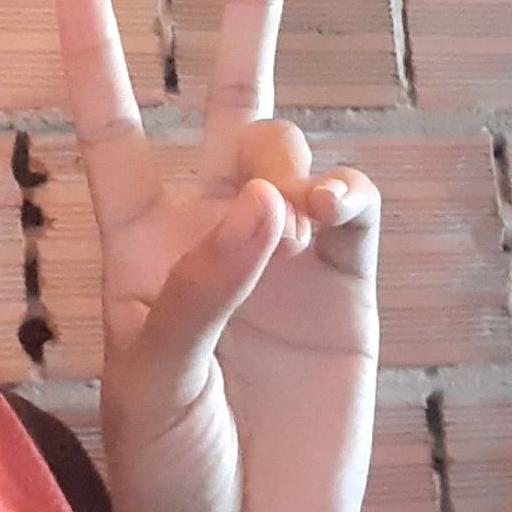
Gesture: peace